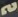
Number: 2